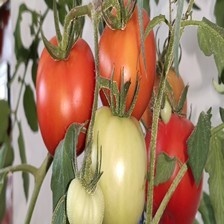
Label: tomato